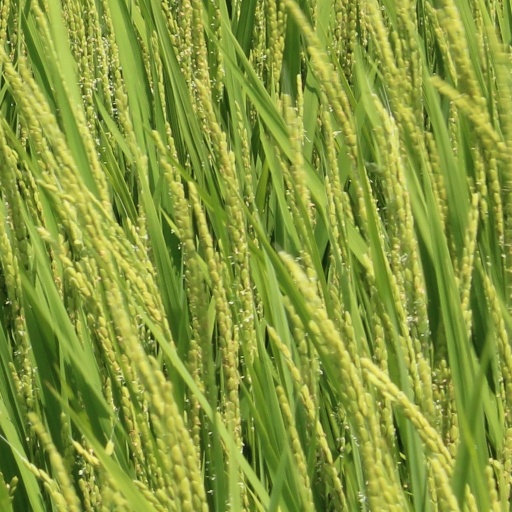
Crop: rice